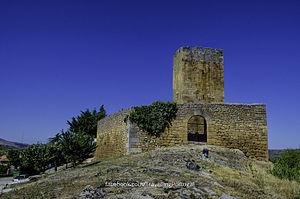
Longroiva Chateaux
Mêda est une municipalité portugaise, du district de Guarda et de la région Centre. Ses habitants sont appelés les Medenses.